Quartz fiber dosimeter

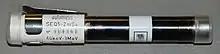
Quartz fiber radiation dosimeter, showing clip for securing it to clothing; normally a breast pocket.

Viewing is by holding the instrument towards an external light source and looking through the magnifying eyepiece.